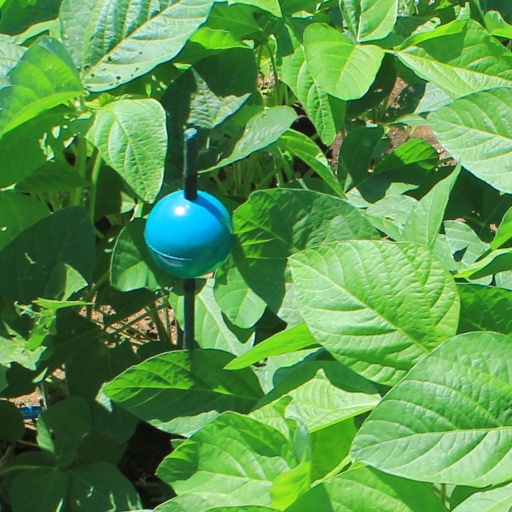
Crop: soybean